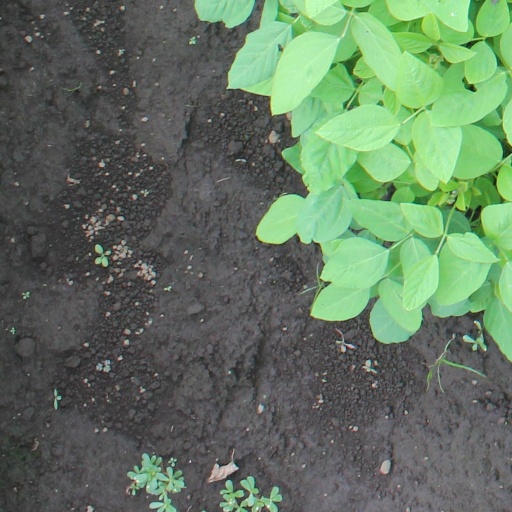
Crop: soybean